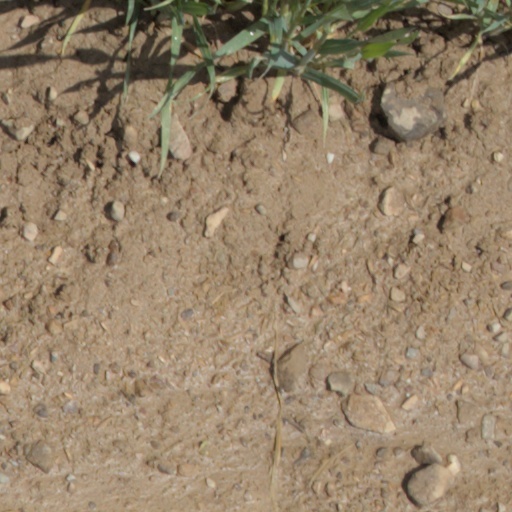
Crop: wheat